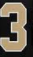
Number: 3